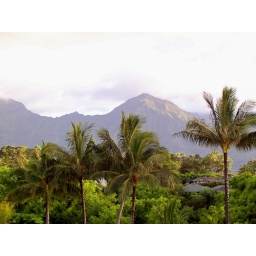
this was the view from our kitchen window in our condo.